Dramaturge

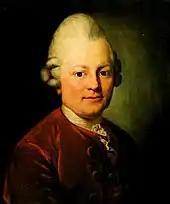
Gotthold Ephraim Lessing

Gotthold Ephraim Lessing was hired by the Hamburg National Theatre in 1767, to serve as the theatre's critic of plays and acting, a position which would later be named dramaturge. This position grew over time to what it is today, encompassing the wide variety of tasks seen by modern dramaturges.